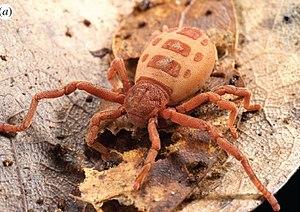
Ricinoides atewa est une espèce de ricinules de la famille des Ricinoididae.